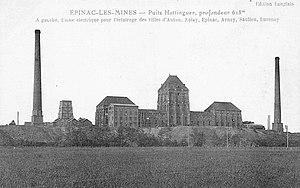
Le puits Hottinger (Houillères d’Épinac, France).
Le puits Hottinguer était l'un des principaux charbonnages des houillères d'Épinac. Les bâtiments construits entre 1872 et 1876 abritaient un mode d’extraction par un système atmosphérique révolutionnaire : un piston se déplaçant dans un tube de 558 m de hauteur, usiné au Creusot et non par câbles traditionnels qui ne permettaient pas à cette époque de descendre aussi bas, profondeur qui en fait à sa mise en service en 1871 le puits de mine le plus profond de France.